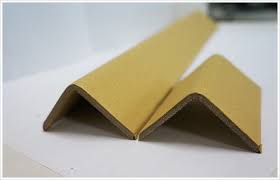
Label: cardboard